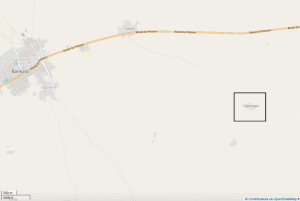
Localisation de Ogossagou (Mali) dans la région de Bankass.
Le massacre d'Ogossagou a lieu le 23 mars 2019, pendant la guerre du Mali. Il est commis dans le village peul d'Ogossagou, près de Bankass, dans le centre du Mali, par des miliciens dogons.